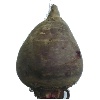
Label: beetroot